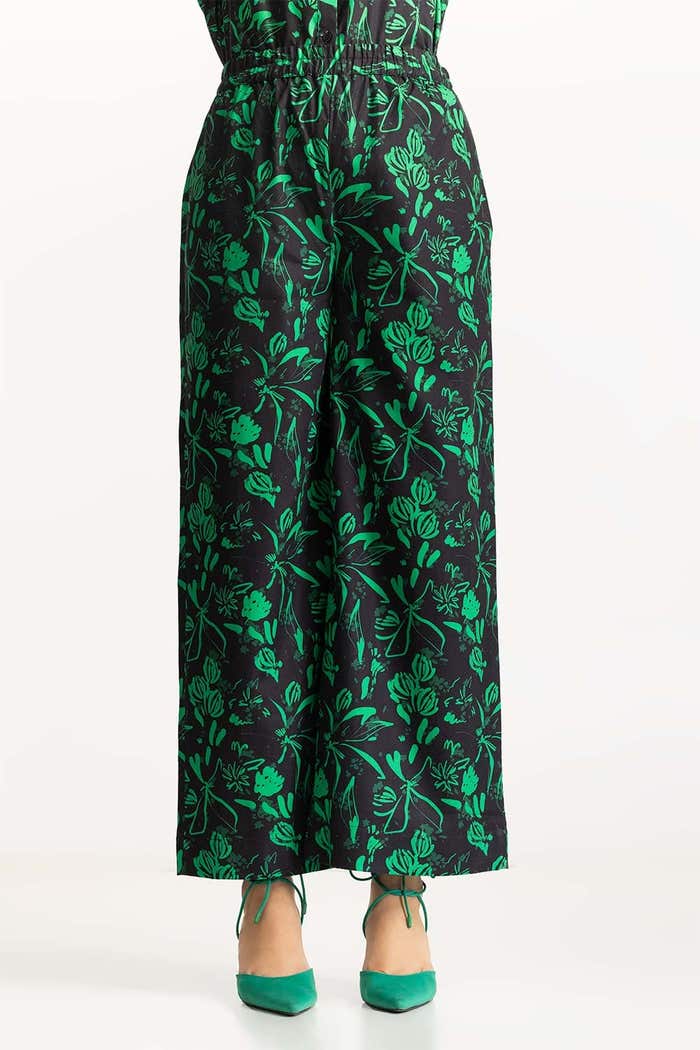
black multi floral print wide leg pants